The Bride Came C.O.D.

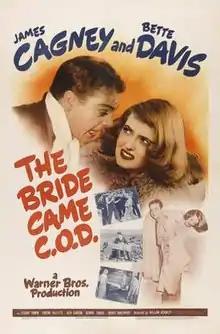
theatrical release poster

The Bride Came C.O.D. is a 1941 American screwball romantic comedy starring James Cagney as an airplane pilot and Bette Davis as a runaway heiress, and directed by William Keighley. Although the film was publicized as the first screen pairing of Warner Bros.' two biggest stars, they had actually worked together in "Jimmy the Gent" in 1934, and had wanted to find another opportunity to work together.